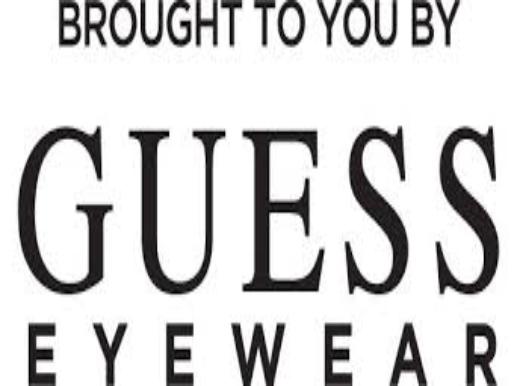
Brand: Guess
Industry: Clothes